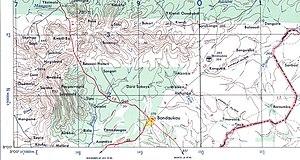
Bondoukou est une ville du nord-est de la Côte d'Ivoire, chef-lieu de la région administrative de Gontougo, proche du Ghana. Elle compterait plus de 78 000 habitants en 2013, en plein cœur du Pays Zanzan.